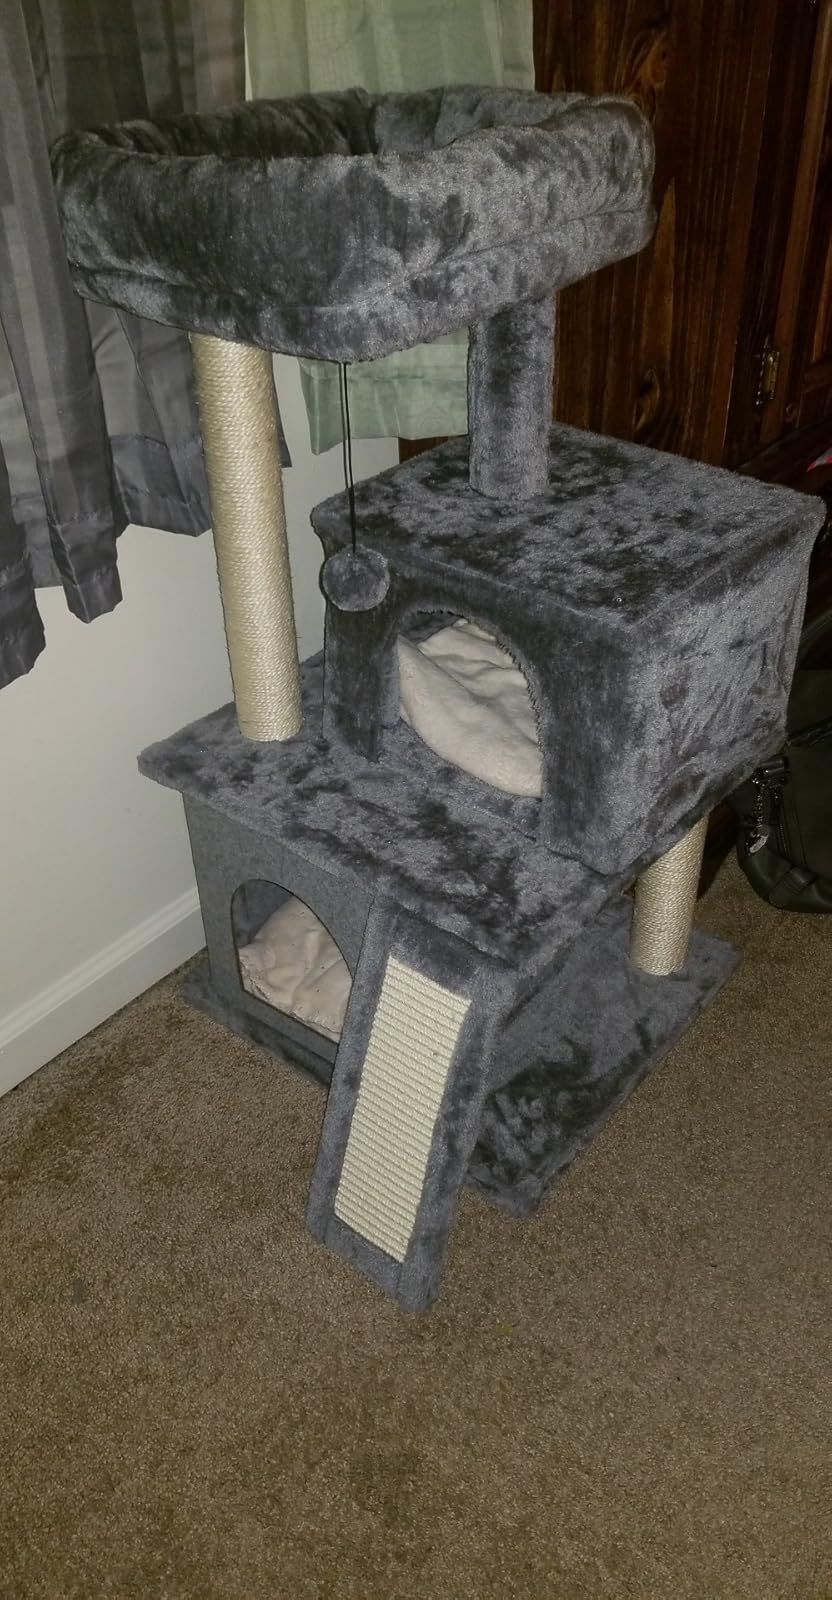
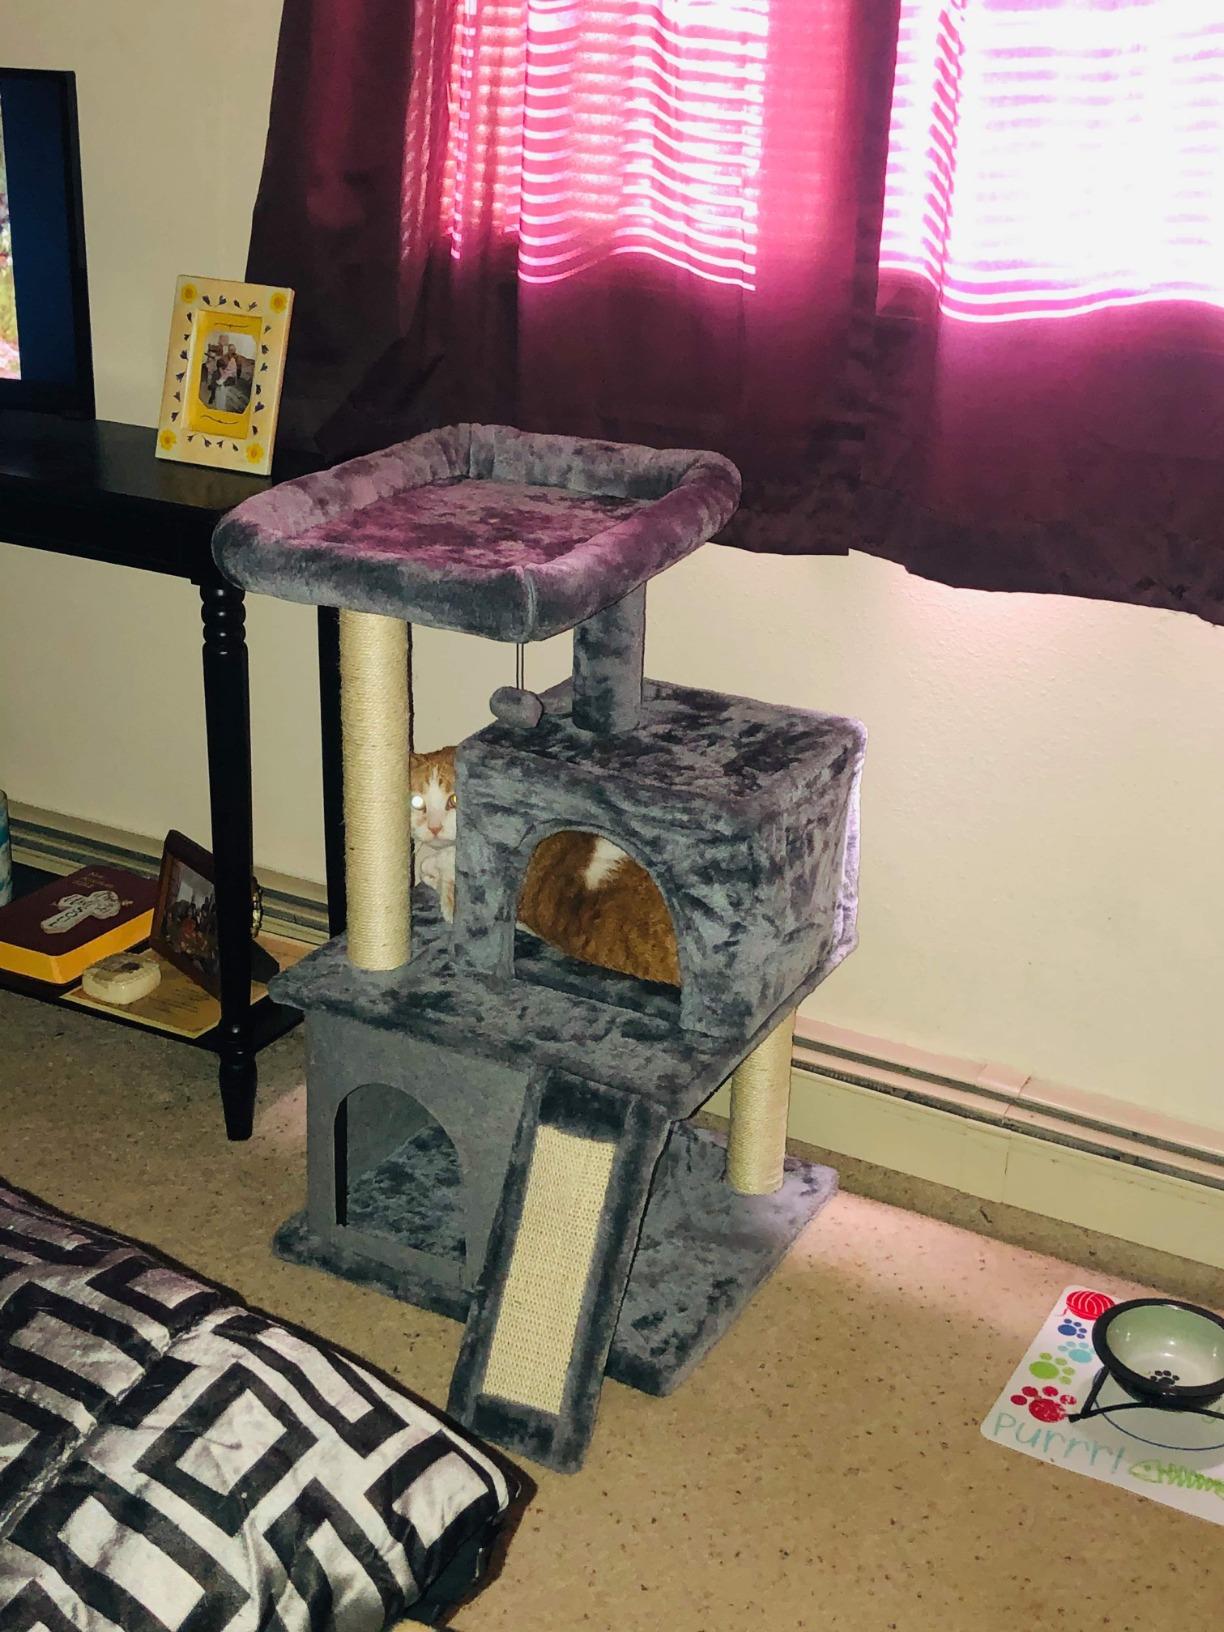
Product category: items_cat tree
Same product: yes